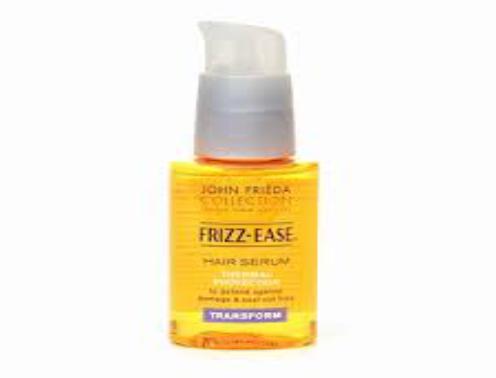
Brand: Frizz-Ease
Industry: Necessities